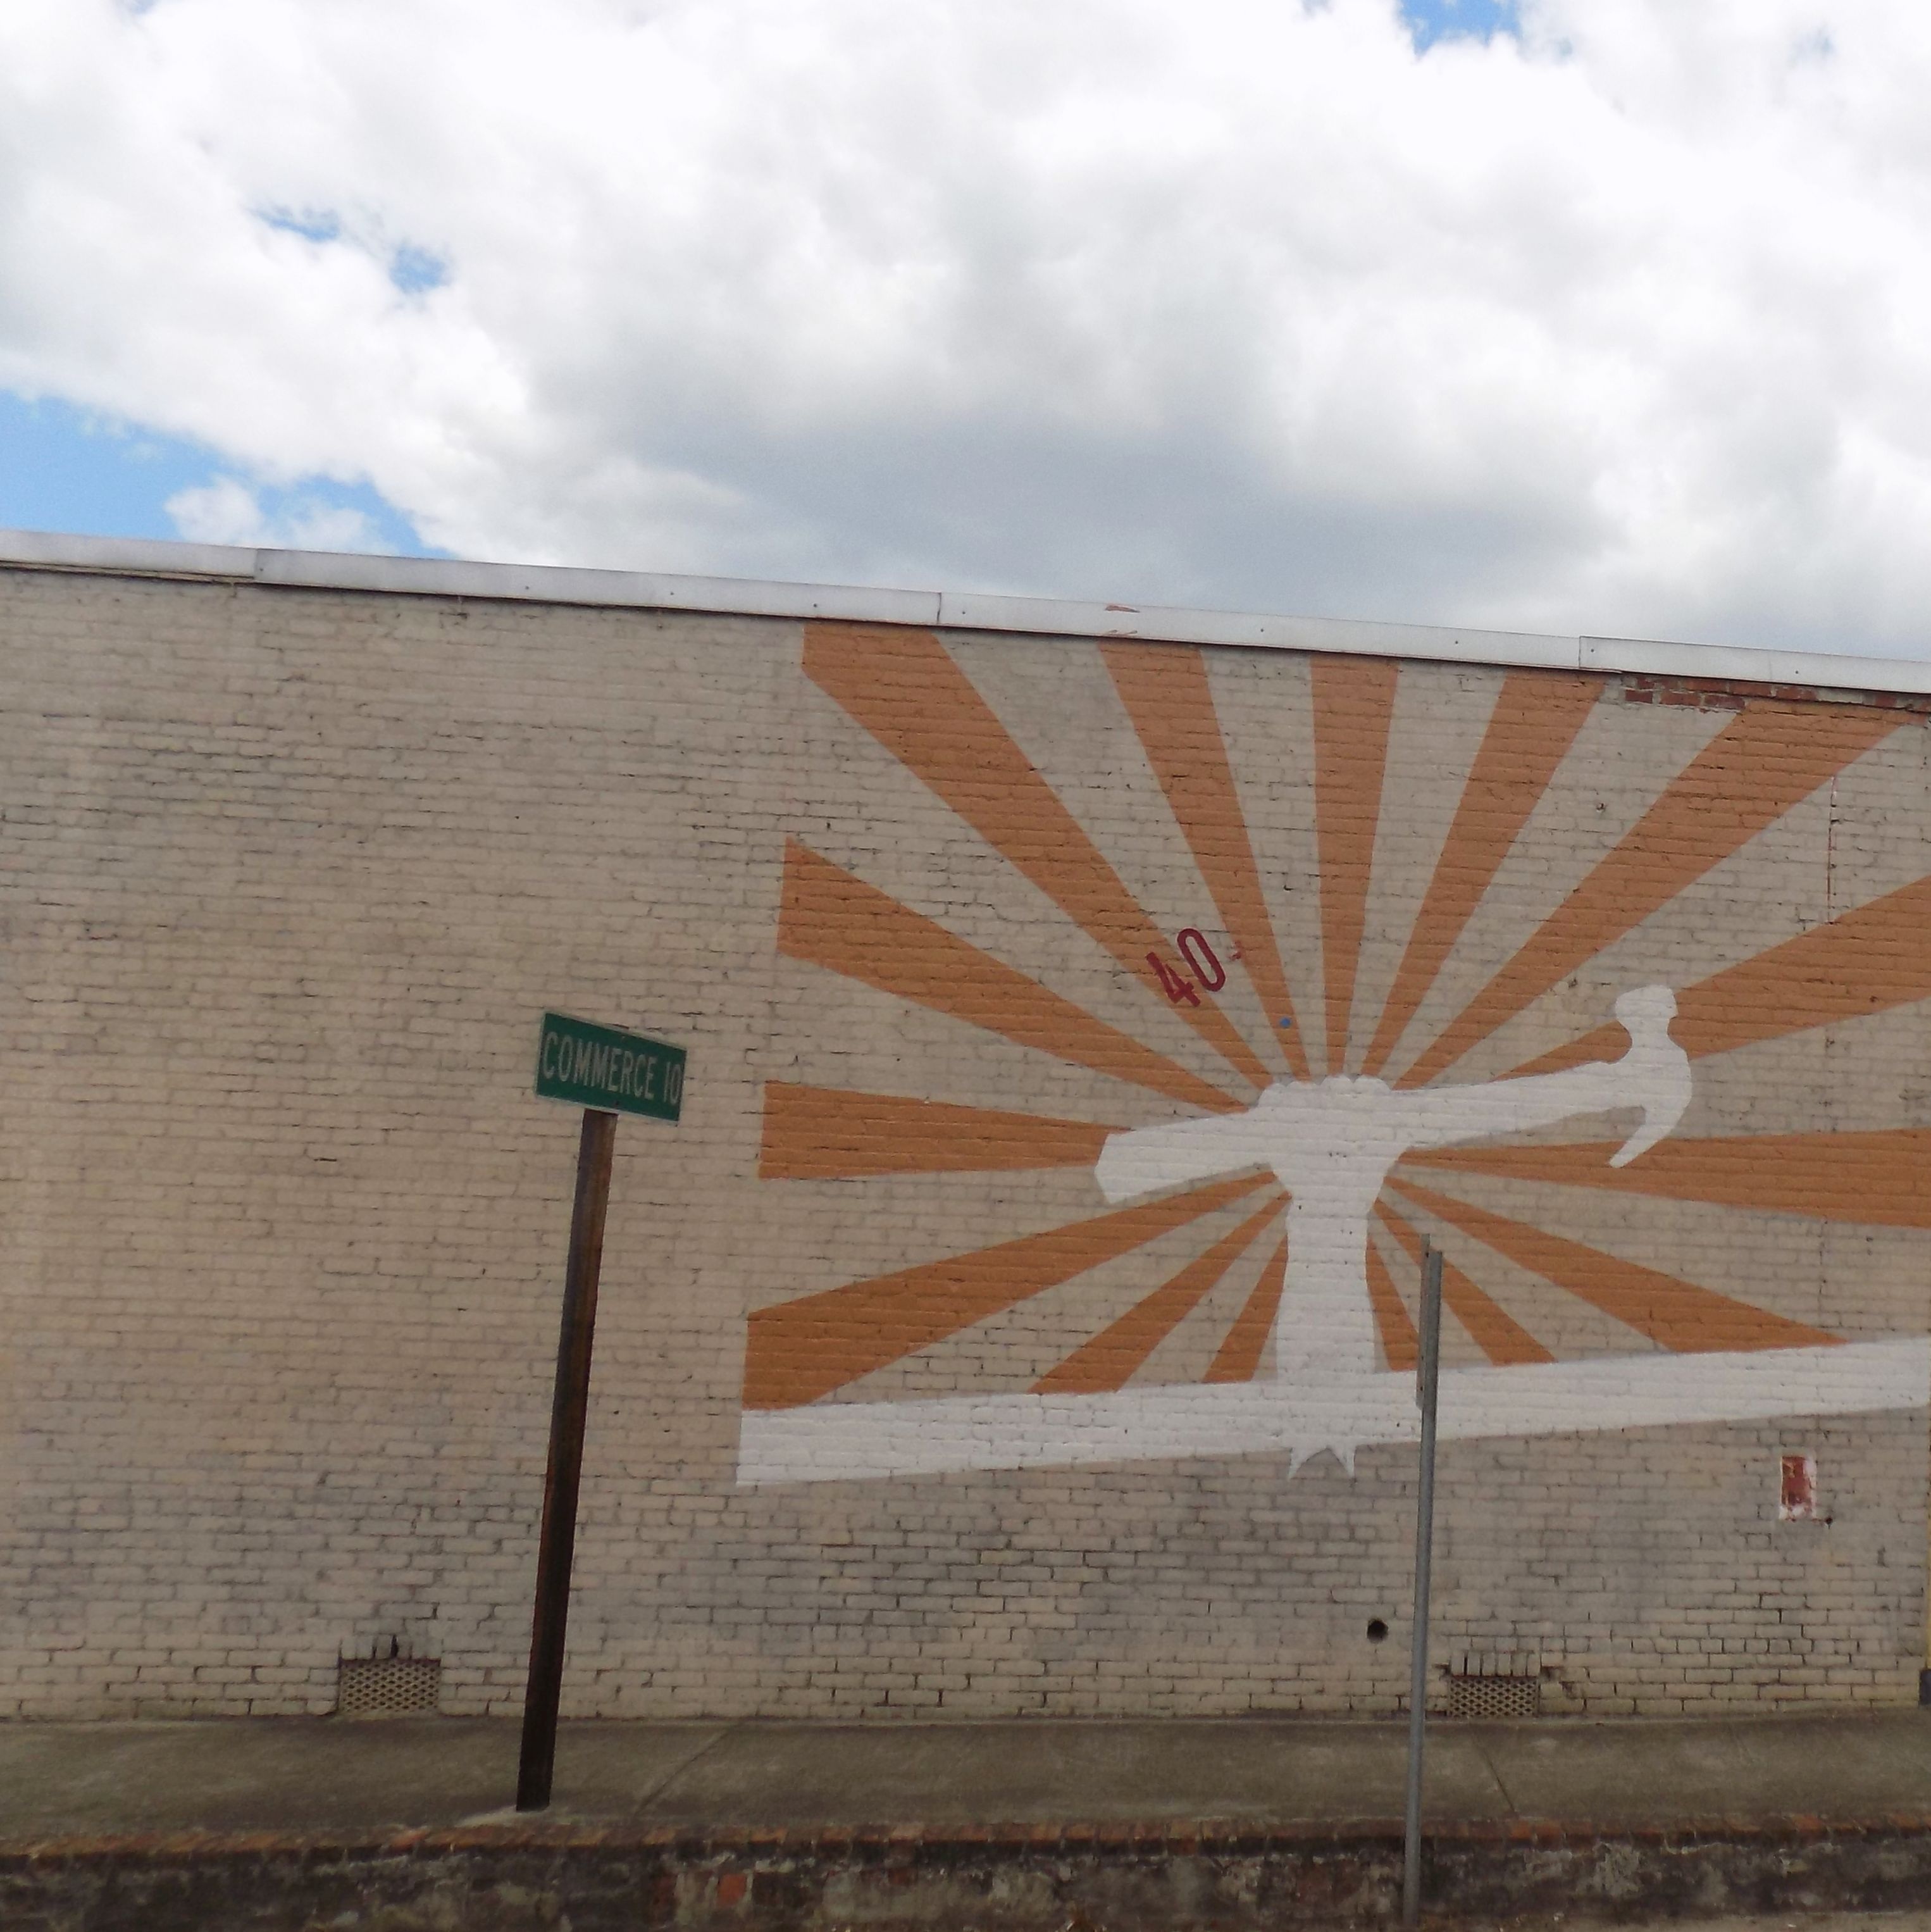
wood, wall, facade, art, mural, shape